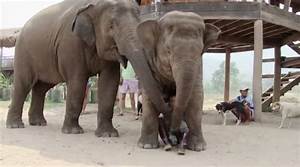
Label: elephant